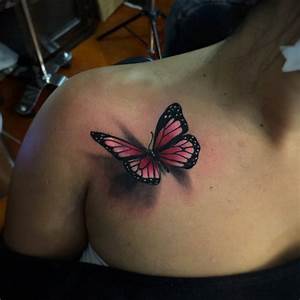
Label: butterfly